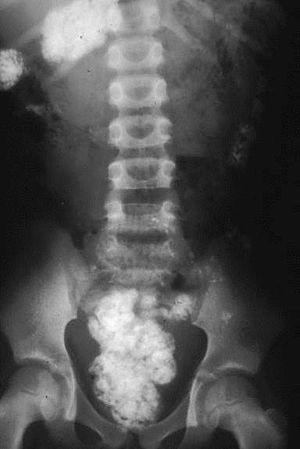
Geofagi
Røntgenbillede af en sydafrikansk kvinde, der har spist jord. Silikatet ses som hvide aftegninger på billedet.
Geofagi er betegnelsen for en sygelig tendens til at spise jord, ler, kalk og aske. En person som lider af geofagi kaldes en geofag.